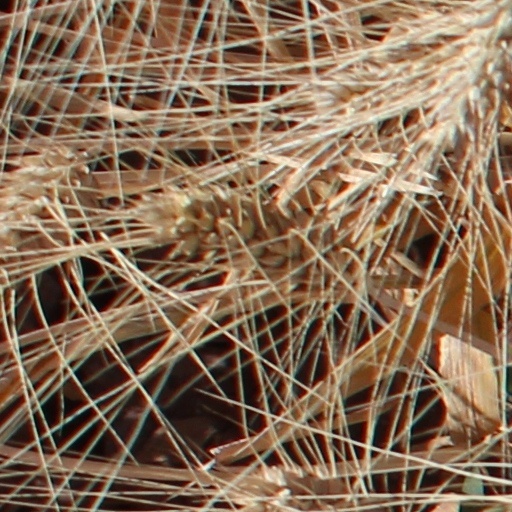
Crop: wheat